List of Los Angeles Angels no-hitters

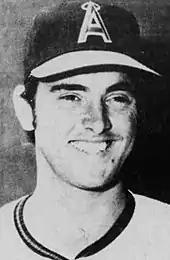
Nolan Ryan, who set an MLB record with seven career no-hitters, threw four while with the Angels

The Los Angeles Angels are a Major League Baseball franchise based in Anaheim, California near Los Angeles. Formed in 1961, they play in the American League West division. Also known in their early years as "Los Angeles Angels" (1961–1965), "California Angels" (1966–1996), and "Anaheim Angels" (1997–2004), pitchers for the Angels have thrown twelve no-hitters in franchise history. A no-hitter is officially recognized by Major League Baseball only "when a pitcher (or pitchers) allows no hits during the entire course of a game, which consists of at least nine innings", though one or more batters "may reach base via a walk, an error, a hit by pitch, a passed ball or wild pitch on strike three, or catcher's interference". No-hitters of less than nine complete innings were previously recognized by the league as official; however, several rule alterations in 1991 changed the rule to its current form. Mike Witt threw the only perfect game, a special subcategory of no-hitter, in Angels history on September 30, 1984. As defined by Major League Baseball, "in a perfect game, no batter reaches any base during the course of the game."